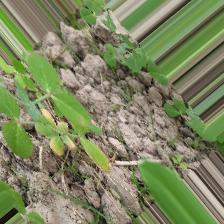
Label: Ascochyta blight